FIFA Club World Cup

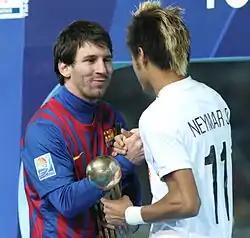
Lionel Messi with the Golden Ball greets Bronze Ball recipient Neymar after the 2011 final.

The trophy used during the inaugural competition was called the "FIFA Club World Championship" Cup. The original laurel was created by Sawaya & Moroni, an Italian designer company that produces contemporary designs with cultural backgrounds and design concepts. The designing firm is based in Milan. The fully silver-coloured trophy had a weight of and a height of . Its base and widest points are long. The trophy had a base of two pedestals which had four rectangular pillars. Two of the four pillars had inscriptions on them; one contained the phrase, "FIFA Club World Championship" imprinted across. The other had the letters "FIFA" inscribed on it. On top, a football based on the 1998 FIFA World Cup ball, the Adidas Tricolore, can be seen. The production costs of the laurel was US$25,000. It was presented for the first time at Sheraton Hotels and Resorts in Rio de Janeiro on 4 January 2000.